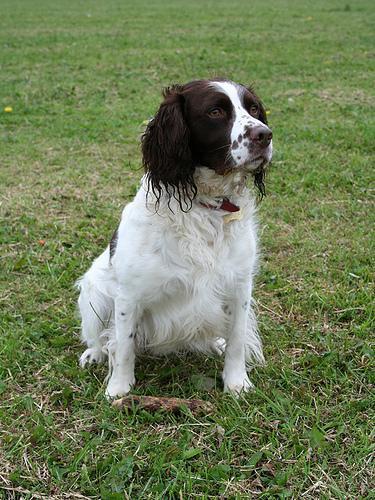
English_springer